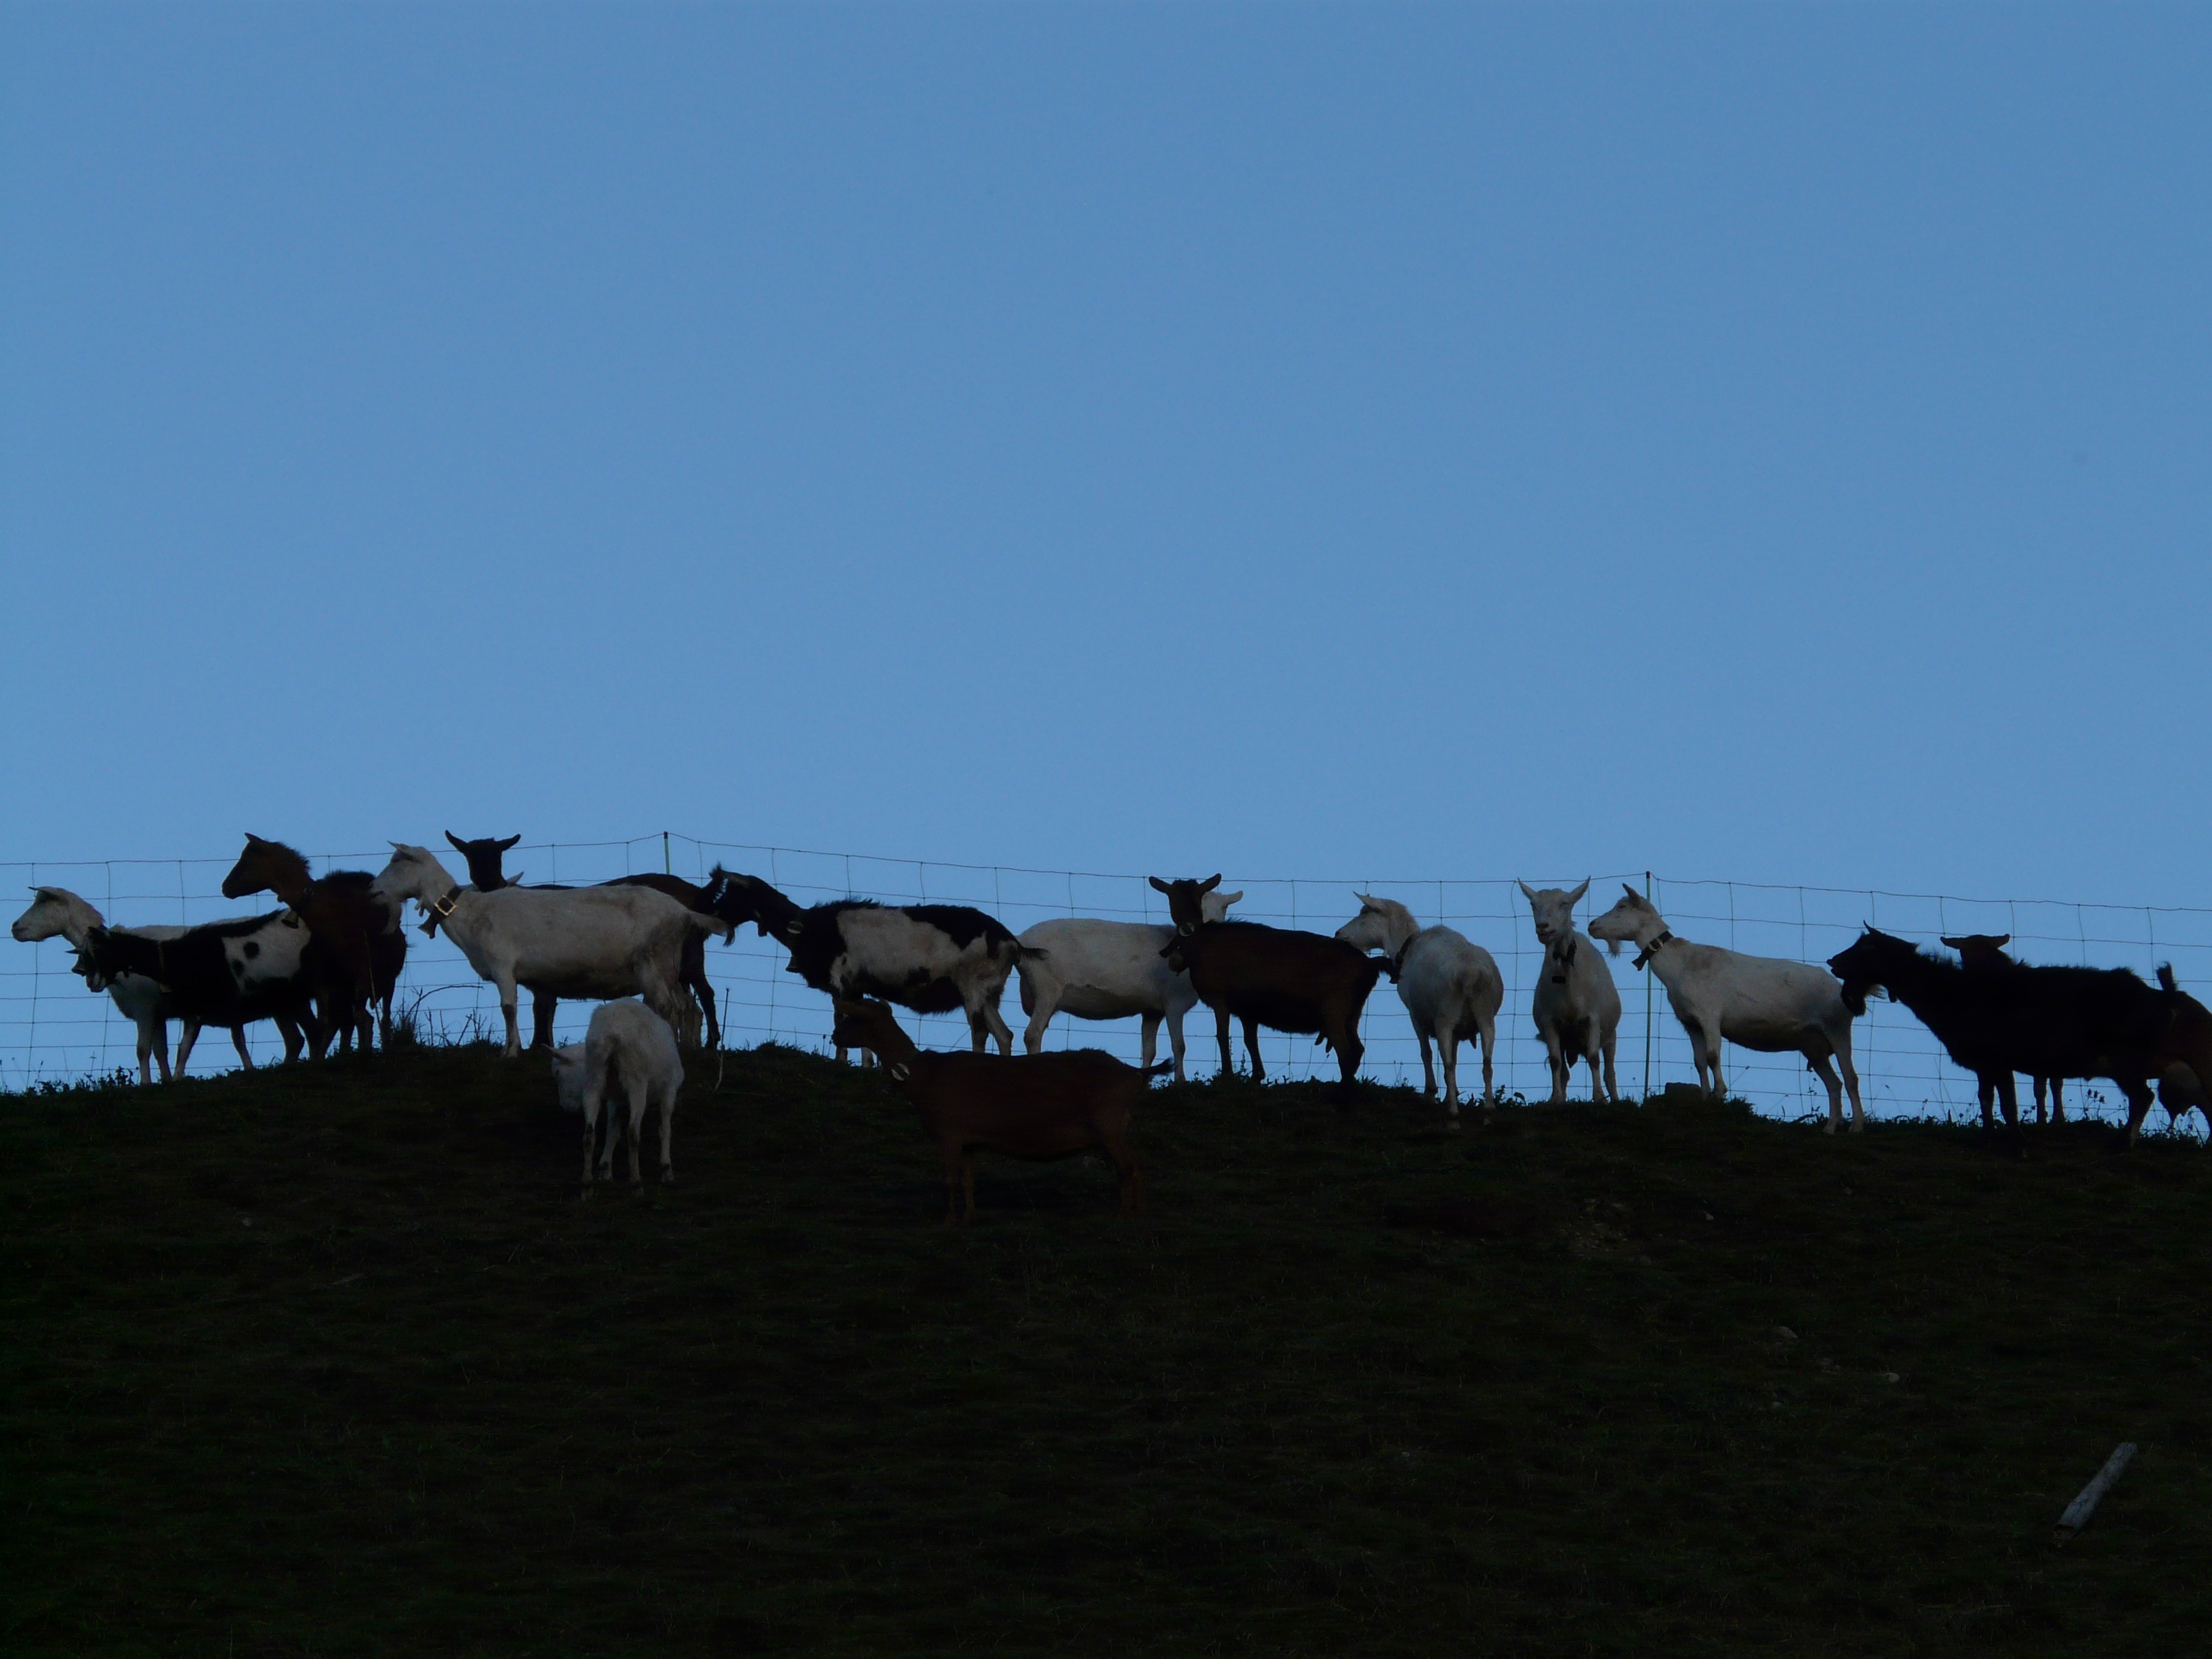
herd, pasture, mammal, fauna, plain, goats, animals, vertebrate, ecosystem